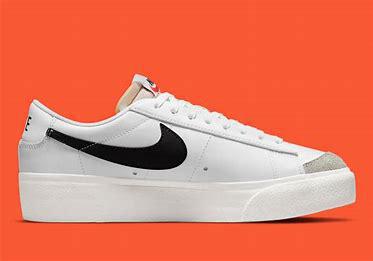
Brand: Nike
Model: Blazer Platform